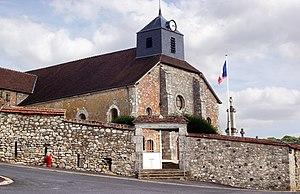
L'église de Grauves (Marne, France)
Grauves est une commune française, située dans le département de la Marne en région Grand Est.